Tibetan Institute of Performing Arts

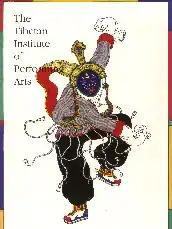
Tibetan Institute of Performing Arts

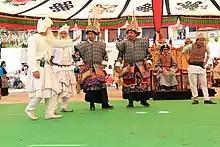
Shoton Festival

The Tibetan Institute of Performing Arts (TIPA) was founded by Tenzin Gyatso, the 14th Dalai Lama on reaching McLeod Ganj, Himachal Pradesh, India, in exile from Tibet in August 1959. It was then called Tibetan Music, Dance and Drama Society, which was one of the first institutes set up by the Dalai Lama, and was established to preserve Tibetan artistic heritage, especially opera, dance, and music.